The Arizona Sweepstakes

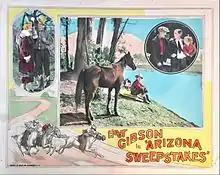
Lobby card

The Arizona Sweepstakes is a 1926 American silent Western film directed by Clifford Smith and starring Hoot Gibson. It was produced and distributed by Universal Pictures.